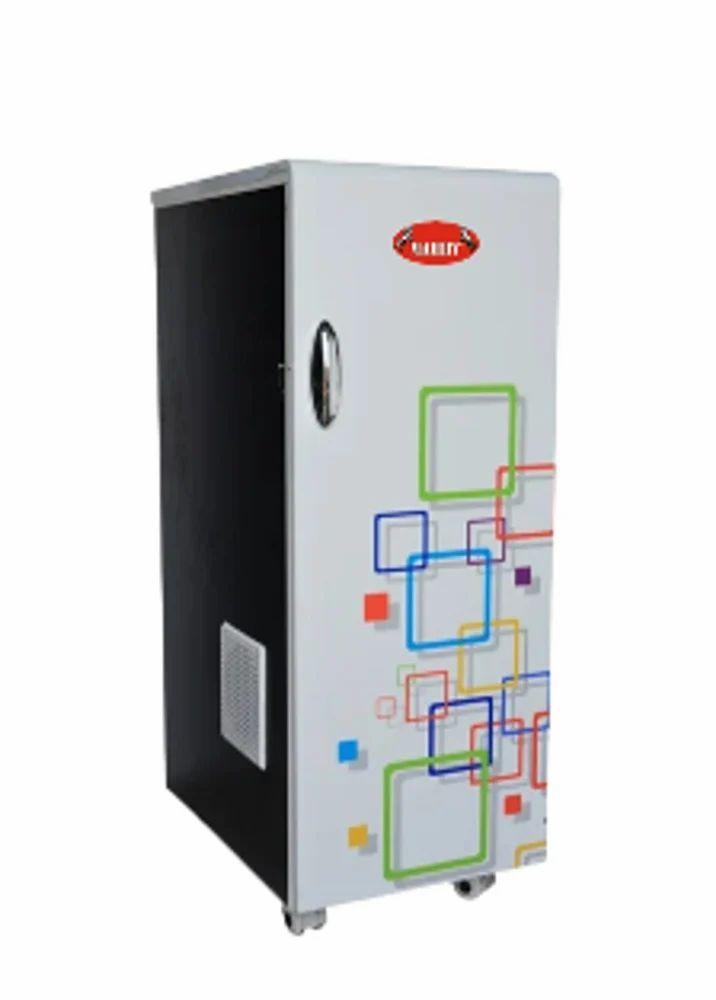
Flour Mill Manufacturer In Bharatpur
We are leading manufacturers of gujrat backed by rich induistrial exoperience we are offering Chapati making machine Samosa making machine Papad amking machine amp Pani Puri making machine at a reasonable rates Weight - 47 Kg Motor Power - 1 HP Power Consumption - 1 Unit/Hr Operation Mode - Automatic Usage/Application - Domestic
Brand: shriramassociate
Category: Home & Garden > Kitchen & Dining > Kitchen Appliances > Toasters & Grills > Tortilla & Flatbread Makers